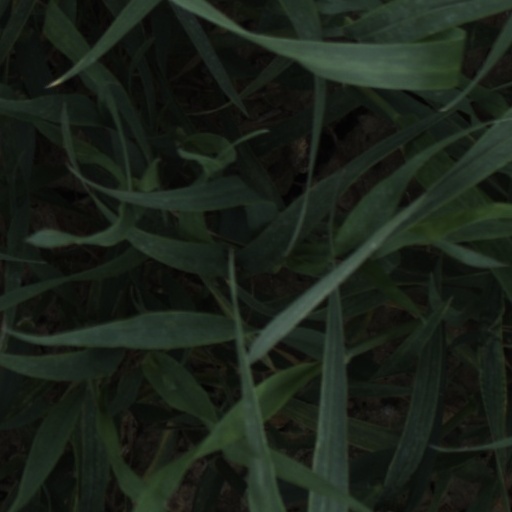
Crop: wheat